Autism assistance dog

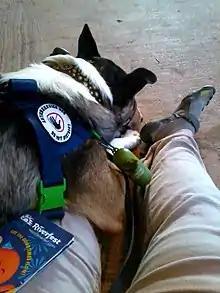
A tri-color smooth collie autism assistance dog performs a deep pressure task for its adult handler during an outdoor concert.

An autism assistance dog or autism service dog is an assistance dog trained to assist an autistic person manage their disability and live more independently.